Enroig

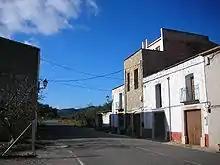
Enroig; western end of the village.

Enroig is a small village located within Xert municipal term, Baix Maestrat. Its population was 51 inhabitants in 2006.